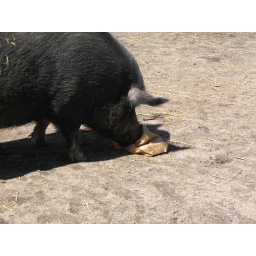
Said Dixie: &amp;quot;A brown bag lunch, just like in the wild.&amp;quot;